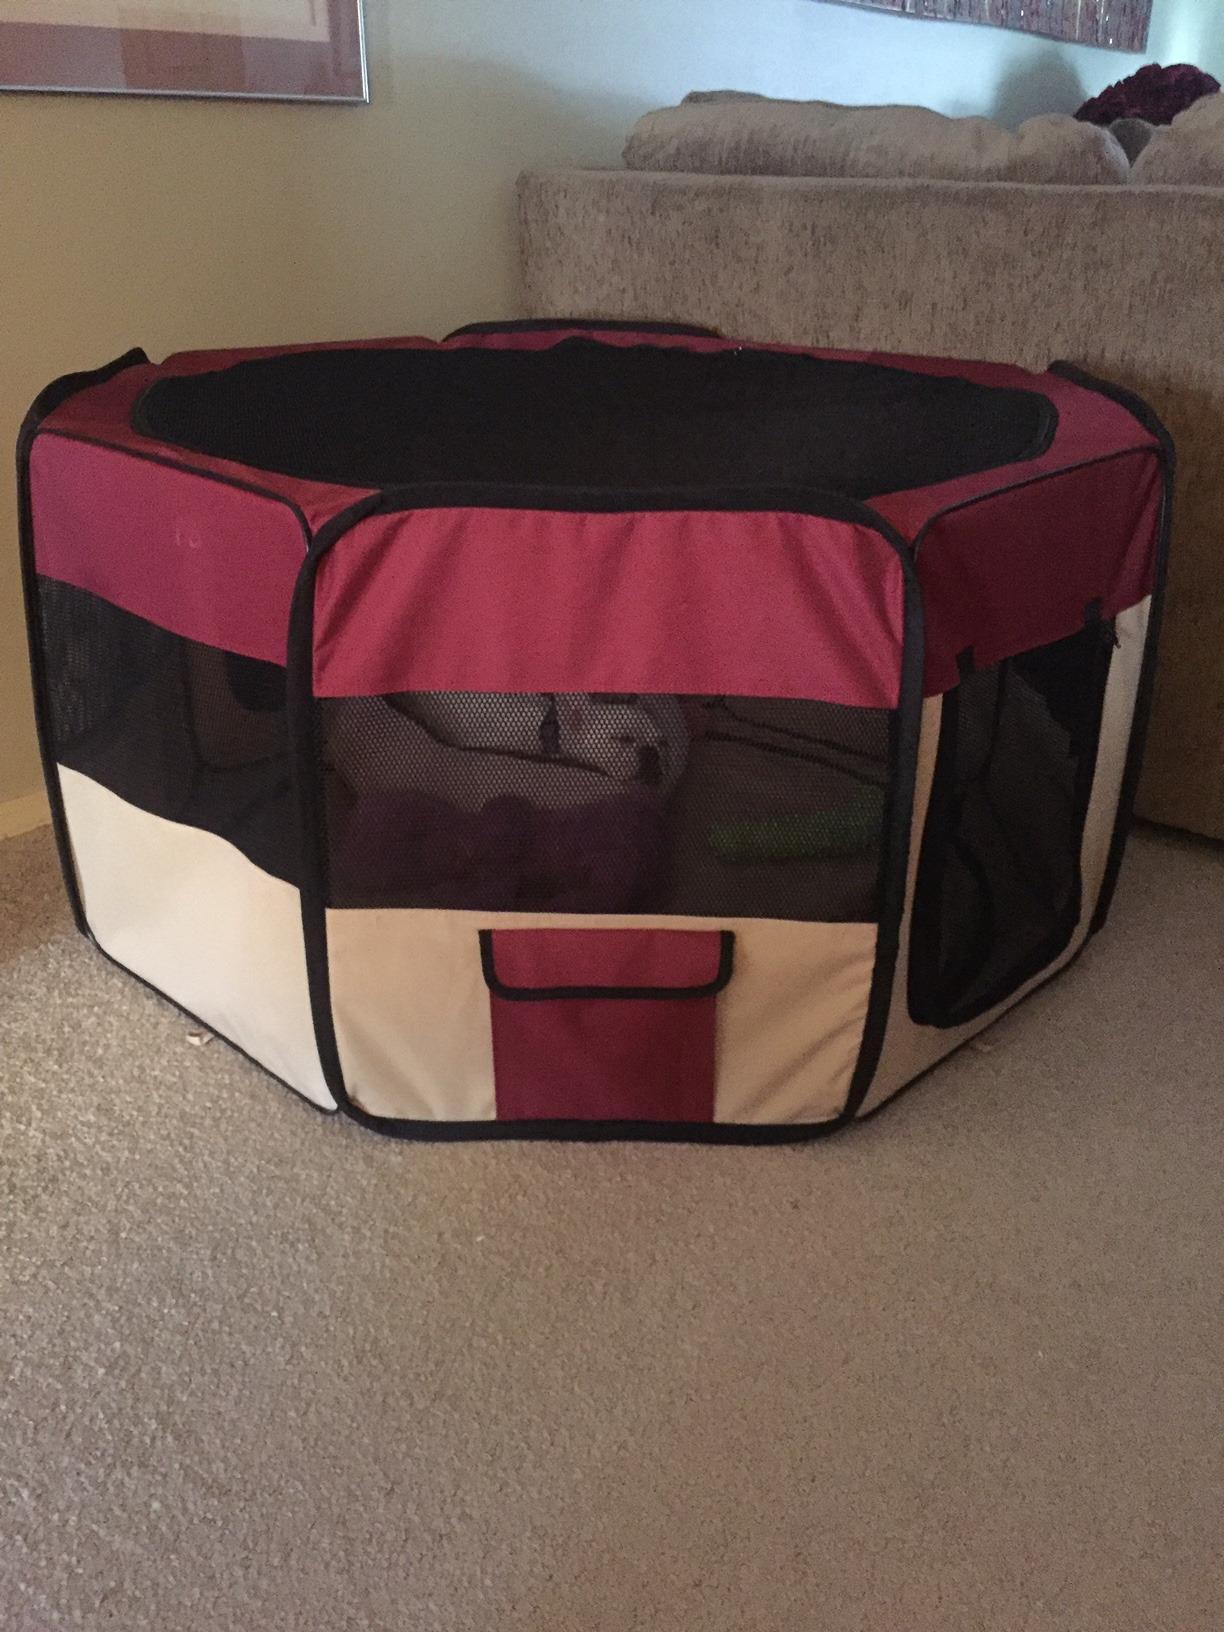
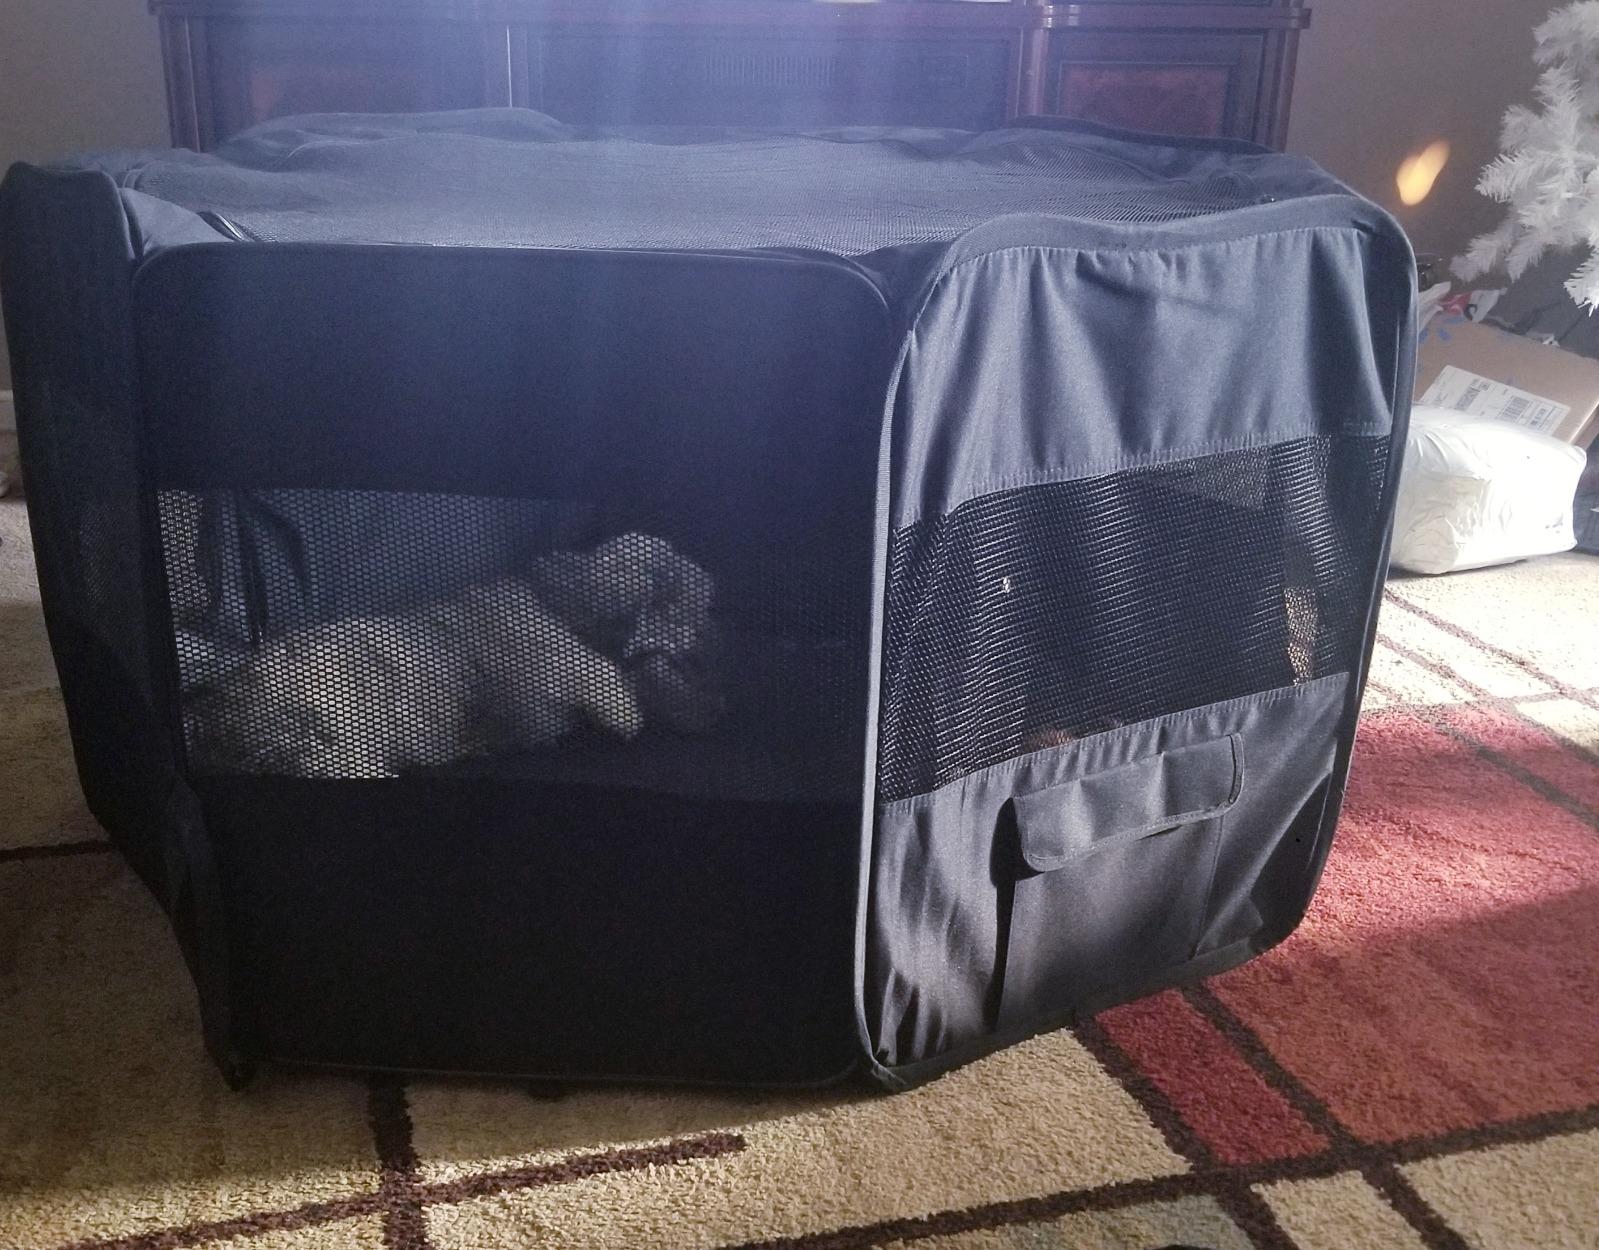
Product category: items_kennel
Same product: no